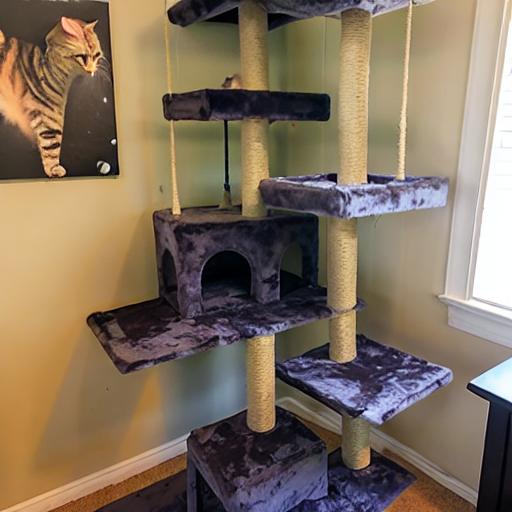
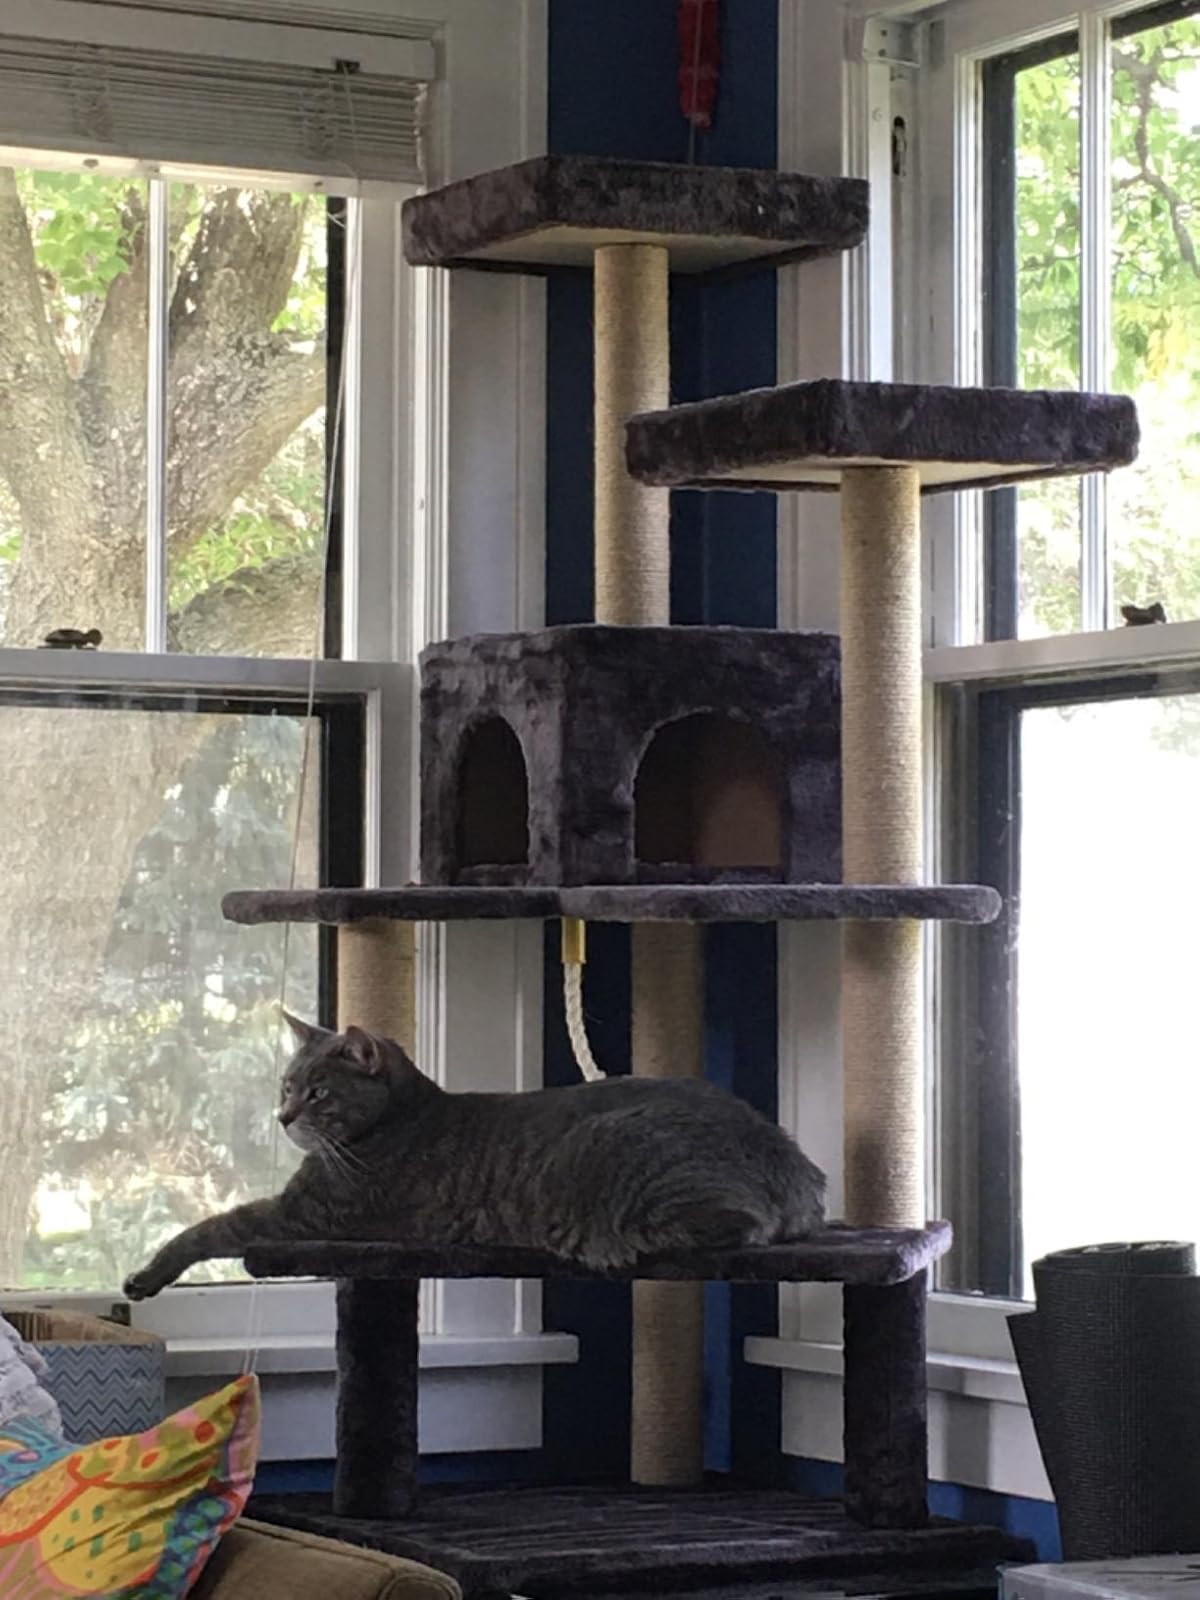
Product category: items_cat tree
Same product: no